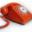
Label: telephone